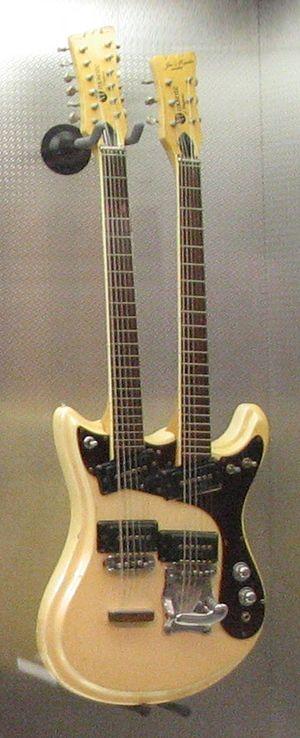
"Mosrite, société créée par Semie Moseley à la fin des années 1950, est une firme de fabrication de guitares. De grands guitaristes tels que Kurt Cobain, Johnny Ramone ou encore Fred ""Sonic"" Smith utilisent ou ont utilisé ces guitares. Daniel Jamet, ex Mano Negra, guitariste de Mano Solo, en a fait sa guitare favorite, dont il tire des sons fort intéressants. Cette marque a eu un grand succès principalement au Japon. Mais en 1992 le créateur Semie Moseley décède. Son épouse Loretta a continué la production de guitares pendant une année, puis a finalement arrêté. Les membres du groupe de surf music The Ventures ont aussi beaucoup utilisé ses guitares.